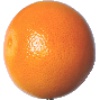
Label: pink_grapefruit